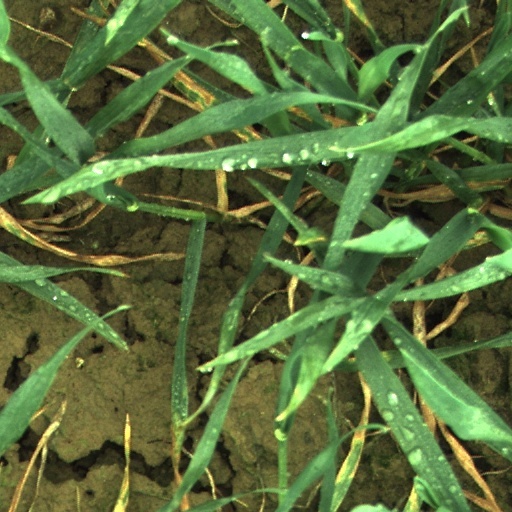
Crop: wheat